5th Bomb Wing

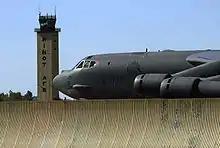
A 5th Bomb Wing Boeing B-52 taxis past the Minot AFB tower

The 5th Bomb Wing (5 BW) is a United States Air Force unit assigned to Air Force Global Strike Command's Eighth Air Force. It is stationed at Minot Air Force Base, North Dakota. The wing is also the host unit at Minot. The 5 BW is one of only two active duty Boeing B-52H Stratofortress wings in the United States Air Force, the other being the 2nd Bomb Wing at Barksdale Air Force Base, Louisiana. Also, stationed at Barksdale Air Force Base, and operating the B-52H is a third unit, the 307th Bomb Wing, which is part of the Air Force Reserve Command.